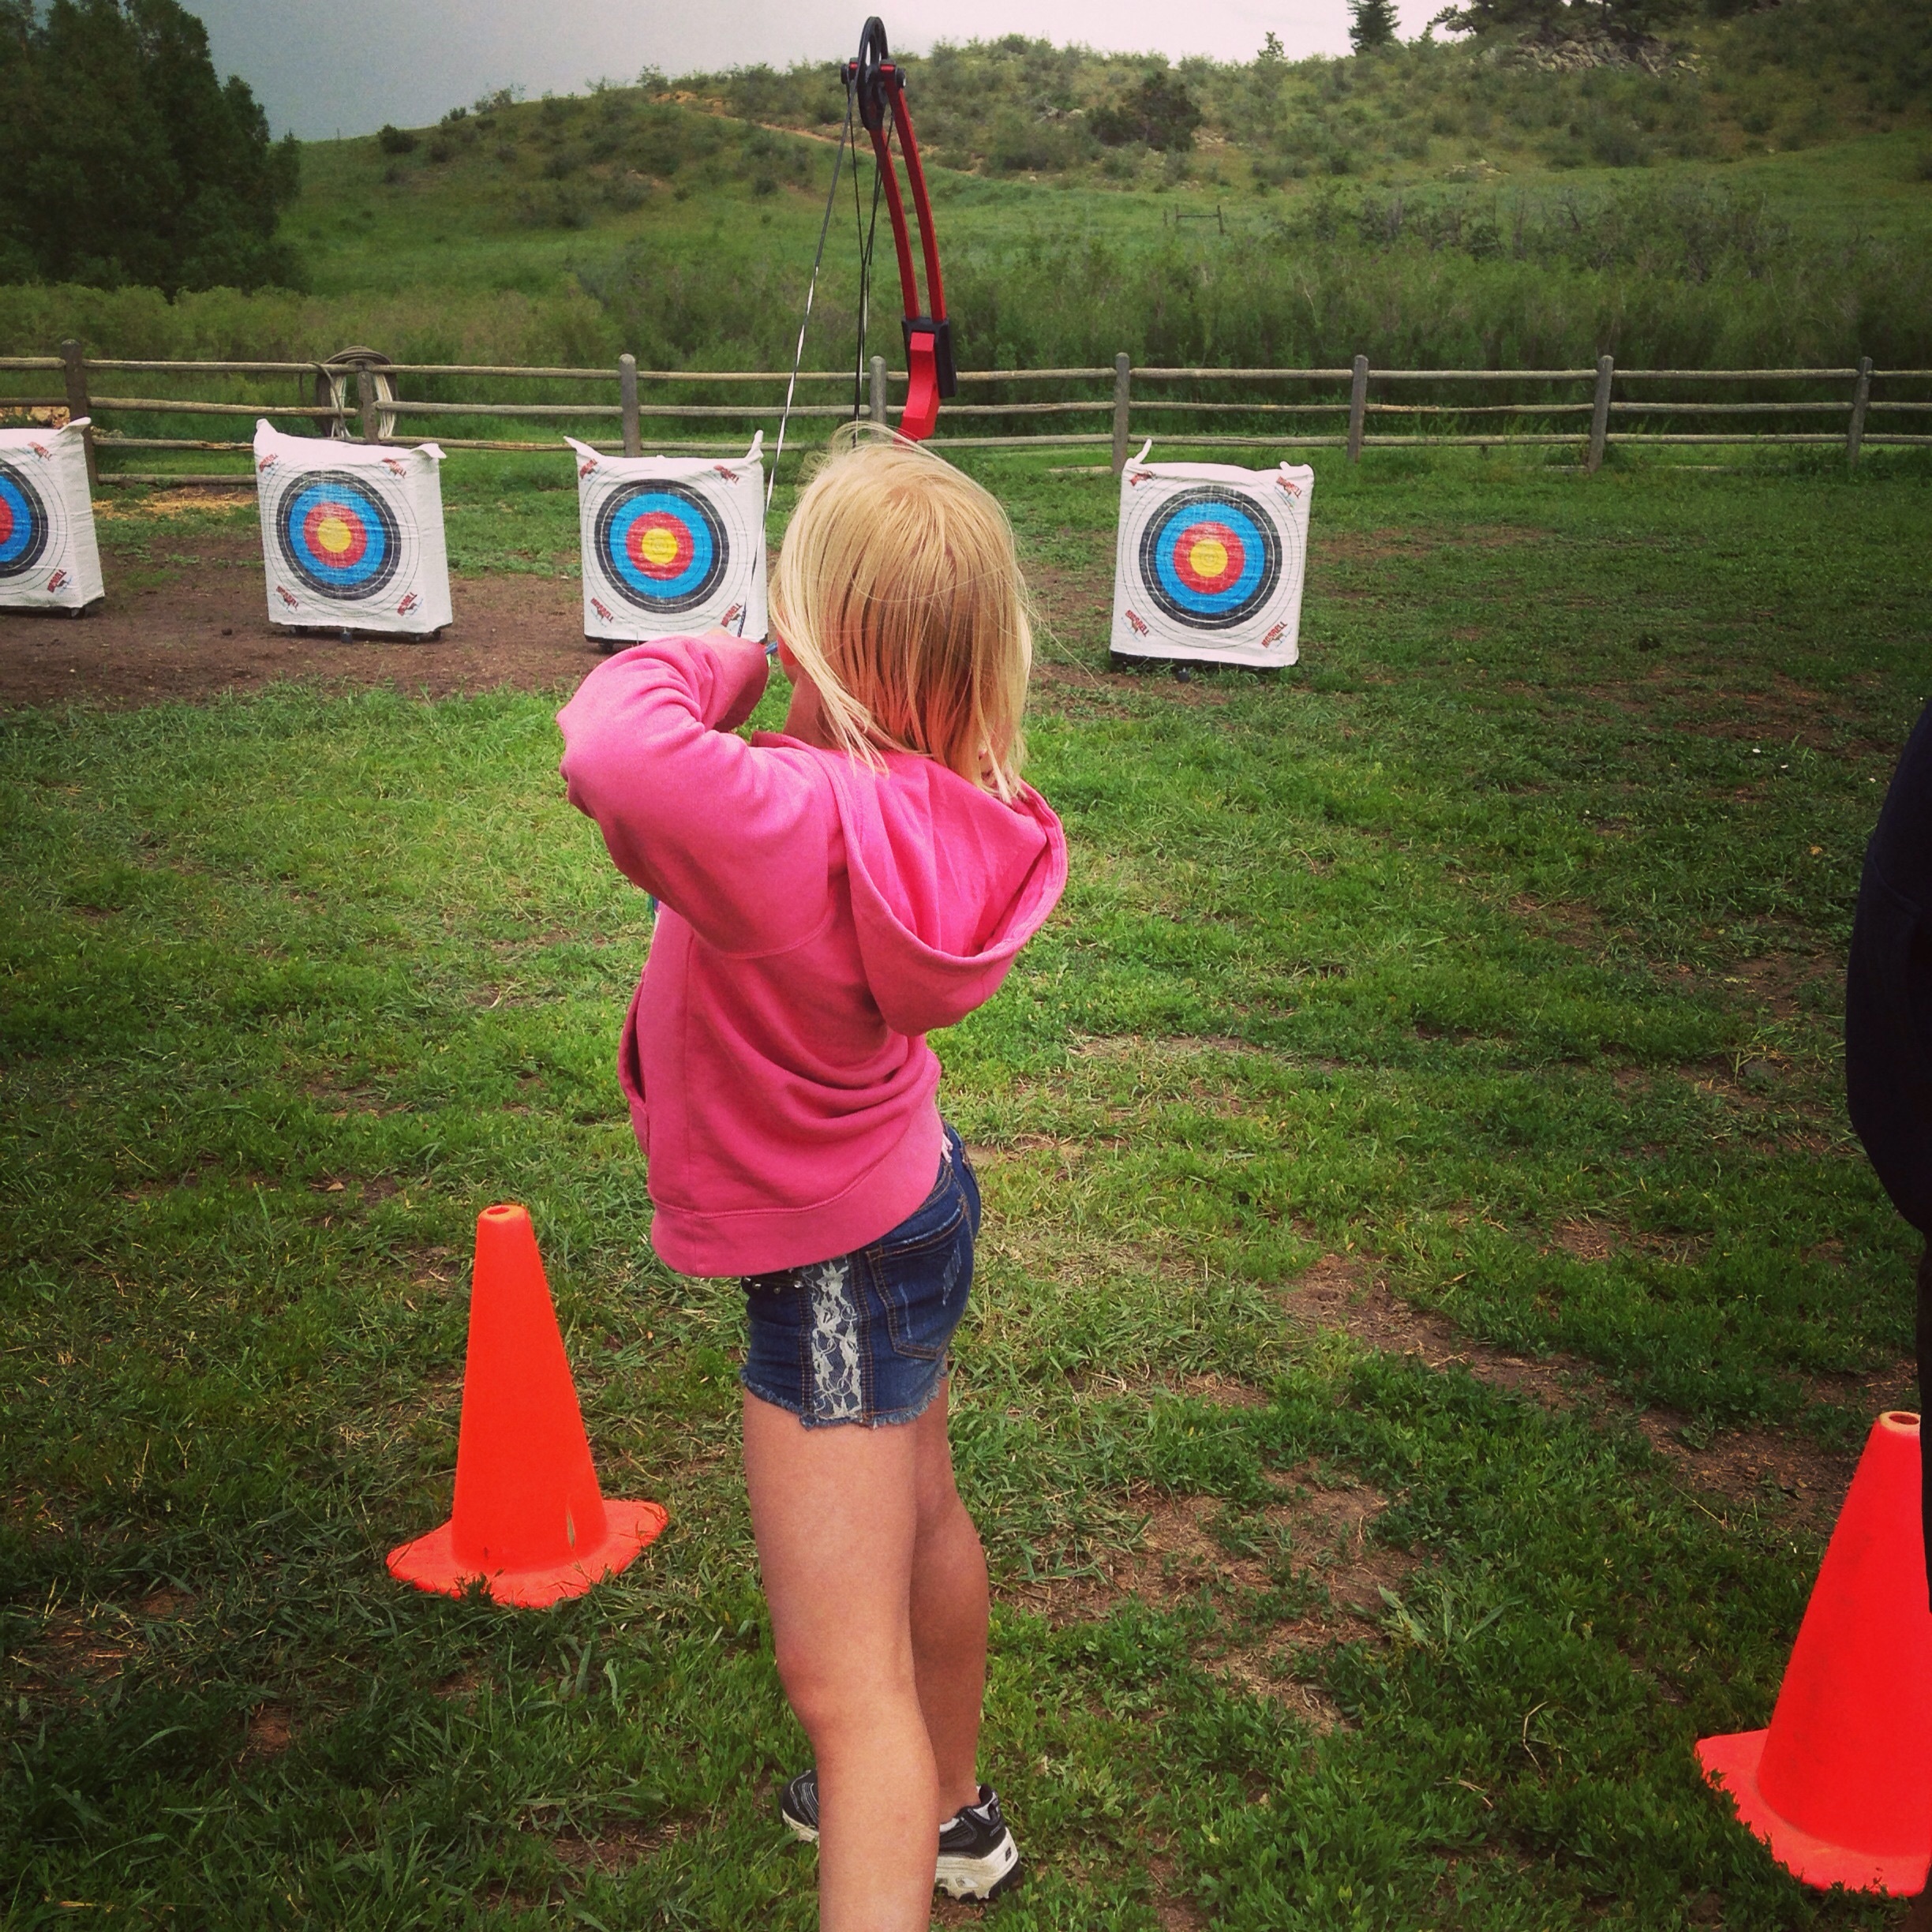
play, recreation, arrow, sports, archery, target, aim, outdoor recreation